The Unnamable (film)

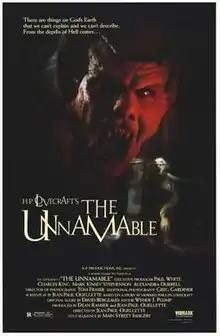
Release poster

The Unnamable is a 1988 American horror film directed, written, and produced by Jean-Paul Ouellette. It is based on H. P. Lovecraft's short story of the same name. The film is about a group of university students that made the poor decision to stay overnight in a 'haunted house'. Mark Kinsey Stephenson played the lead role, Randolph Carter (a well known H.P. Lovecraft character), alongside Charles King.